Volvo 9700

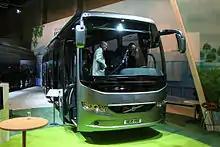
Volvo 9700H UG at Busworld Kortrijk in 2013.

The Volvo 9700 UG, also known as 9700 Upgrade, was first revealed in November 2012 for the Nordic markets, and the production at the plant in Finland was all changed to UG by early 2013. For the rest of the European markets, the new generation was postponed to the introduction of the Euro VI compliant chassis models in the autumn. The new generation got new styling details both in the front and the rear end, including new shape of the rear window and new side mirror arms. On the inside Volvo have developed all new seats, giving better side support than the previous ones. They are also a lot thinner, saving some space for legroom. While the Nordic markets got these while still on Euro V/EEV level, they got them also on B9R and B13R chassis, the rest of Europe got them only on B8R and B11R, which are the current offerings.